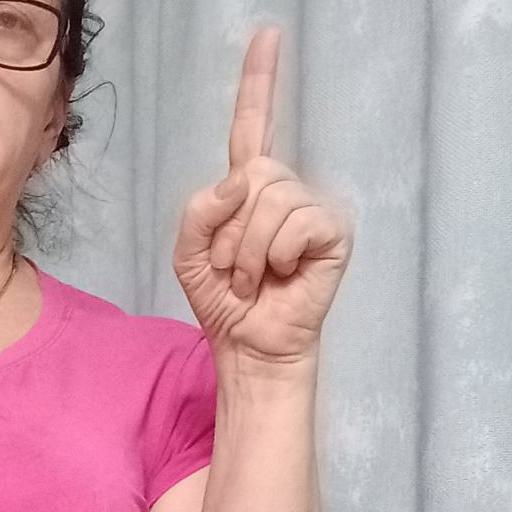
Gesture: one